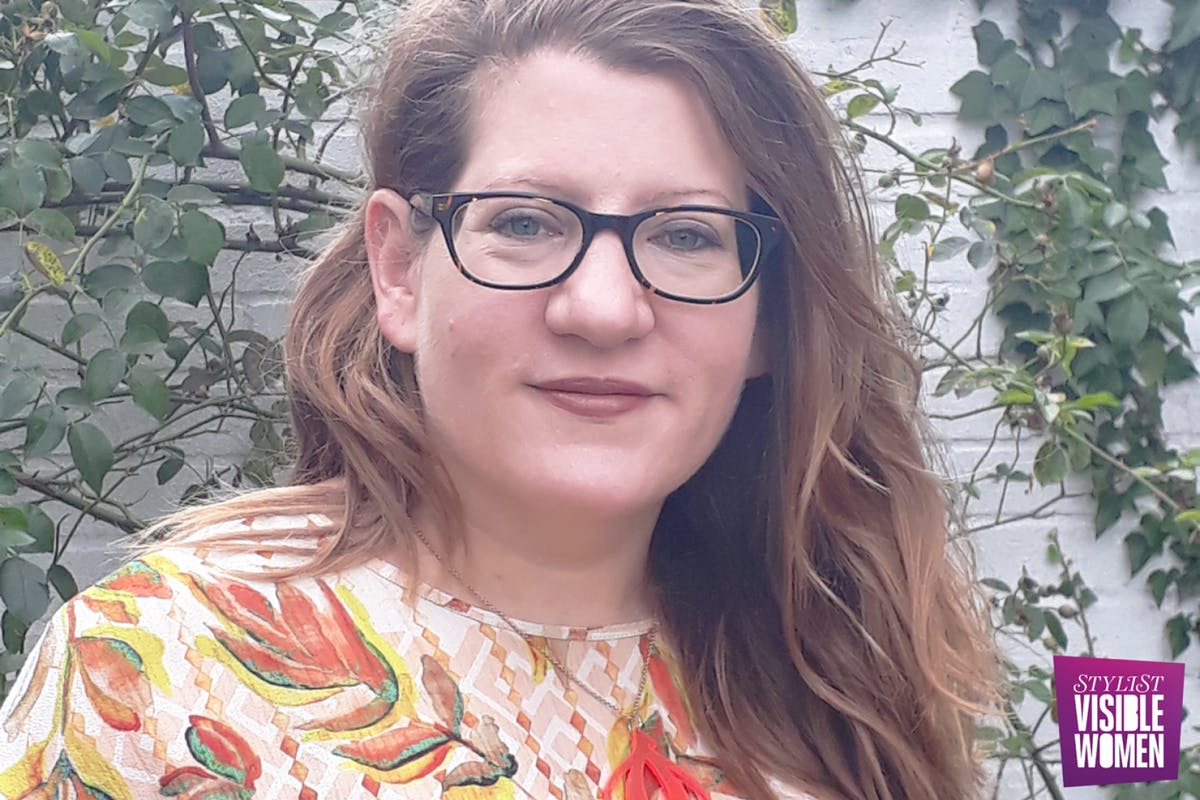
Gender: women